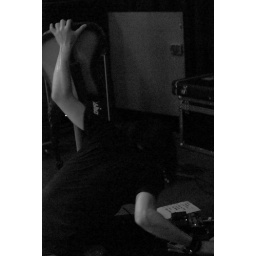
no way this was going to work in color, but the noise is passable in black and white